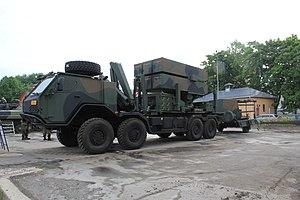
Le système NASAMS, pour « Norwegian Advanced SAM System », est une batterie de missiles sol-air norvégienne destinée à la lutte antiaérienne à moyenne et longue portée. Mettant en œuvre le missile américain AIM-120 AMRAAM, elle est la première application de surface de ce missile. Le missile lui-même est désigné « SL-AMRAAM », de l'anglais : Surface-Launched AMRAAM.
Le Norwegian Advanced Surface-to-Air Missile System 2, ou plus simplement NASAMS 2, est un système de défense aérienne à moyenne portée, à architecture en réseau et constitué de nombreux modules. Comme son prédécesseur, le NASAMS, il a été conçu par la compagnie norvégienne Kongsberg Gruppen. Il est une version améliorée de ce système et est en service opérationnel depuis 2007.